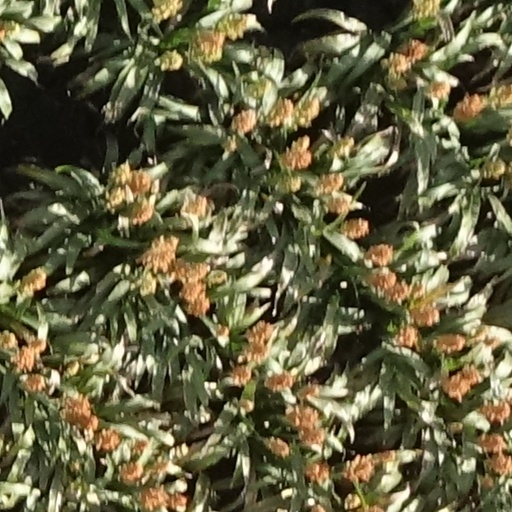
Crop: sorghum